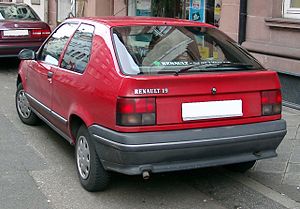
Renault 19 / Historie
Renault 19 eller R19 var en lille mellemklassebil bygget af den franske bilfabrikant Renault mellem efteråret 1988 og efteråret 1995.